Anglican Church of Canada

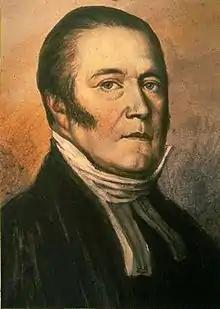
John Strachan

The first Anglican services in Nova Scotia are dated from 1710 when a New England army from Boston with assistance of the Royal Navy captured for the fourth time Port Royal in Nova Scotia and renamed it Annapolis Royal. When Annapolis was captured, one of the chaplains, John Harrison, held a service of thanksgiving with Samuel Hesker, the chaplain of the Marines, preaching the sermon. When the war ended in 1713 with the Treaty of Utrecht, Harrison continued to act as chaplain to the Garrison at Annapolis Royal.